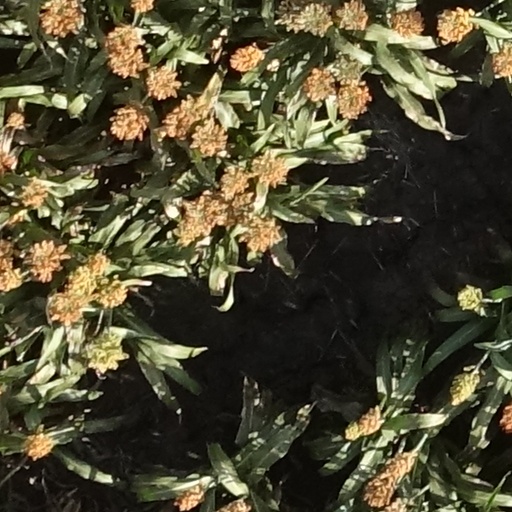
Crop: sorghum